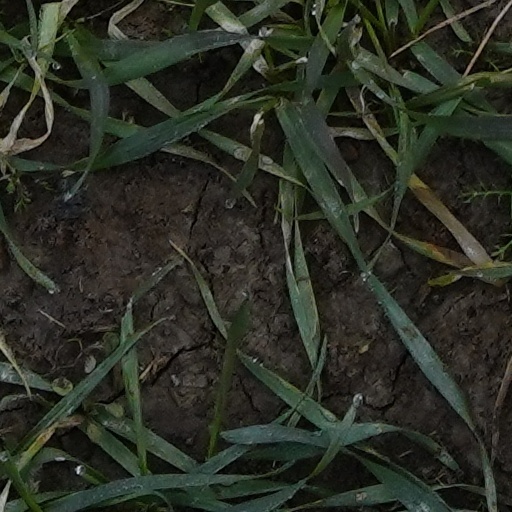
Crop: wheat